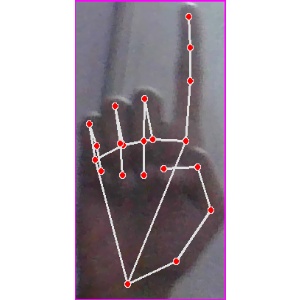
अक्षर: क